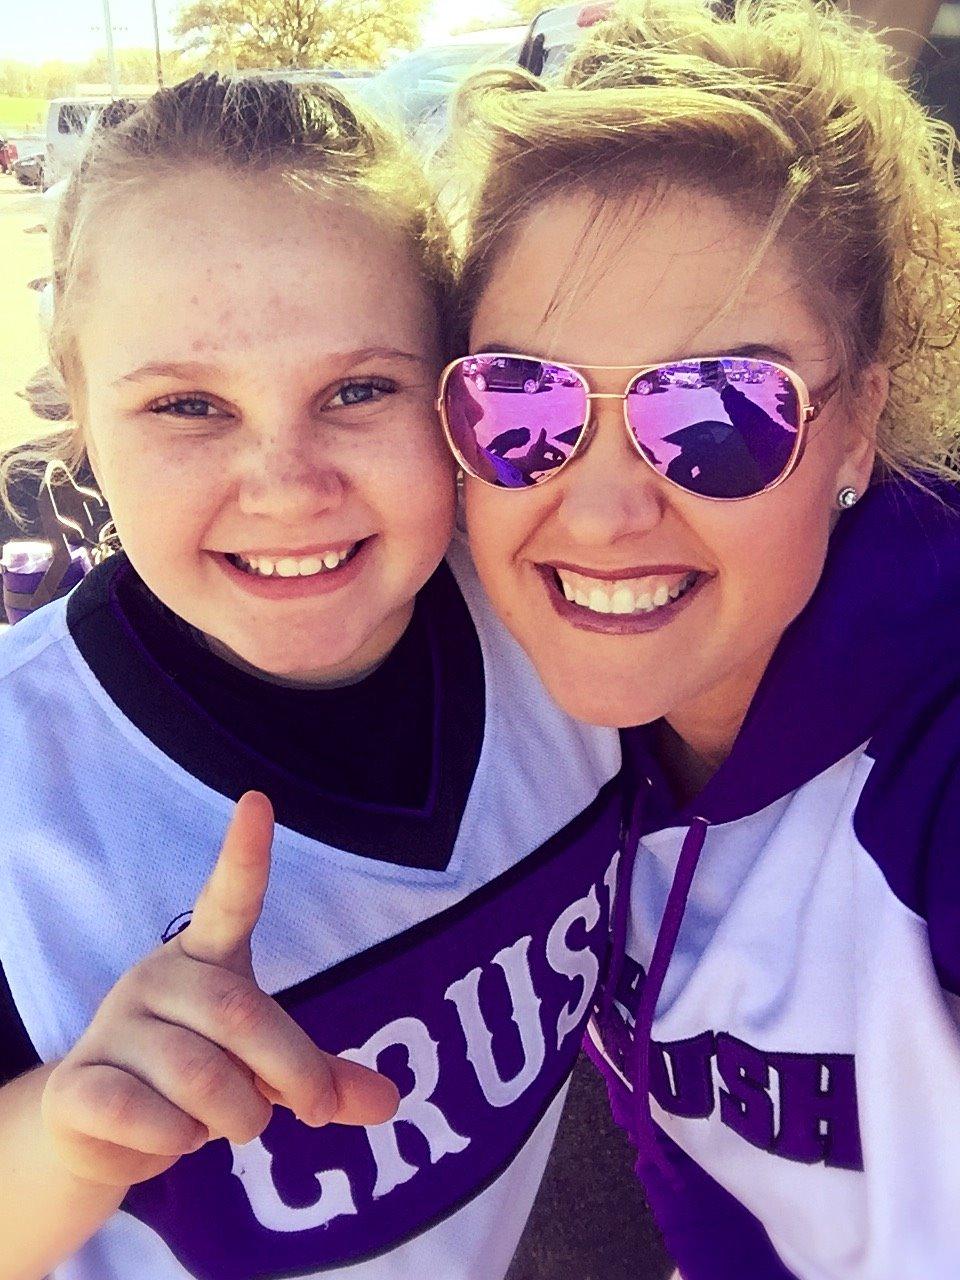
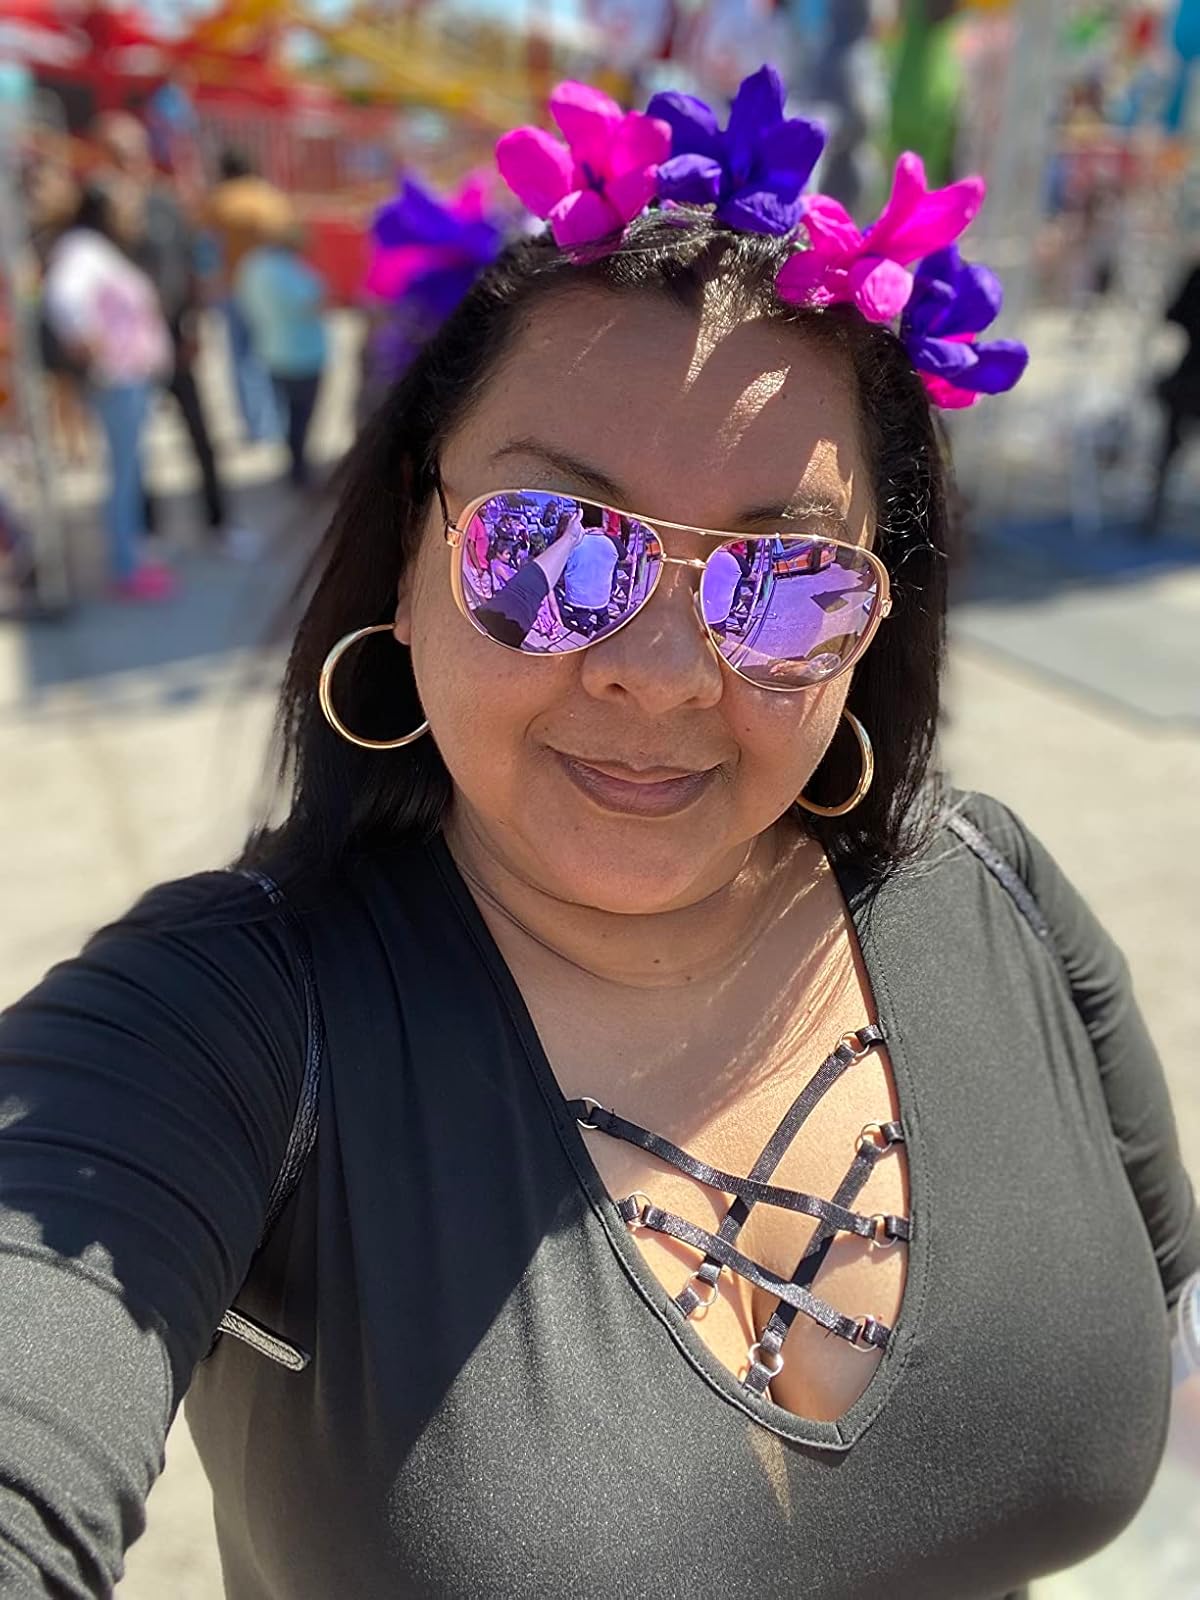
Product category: accessories_sunglasses
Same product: yes